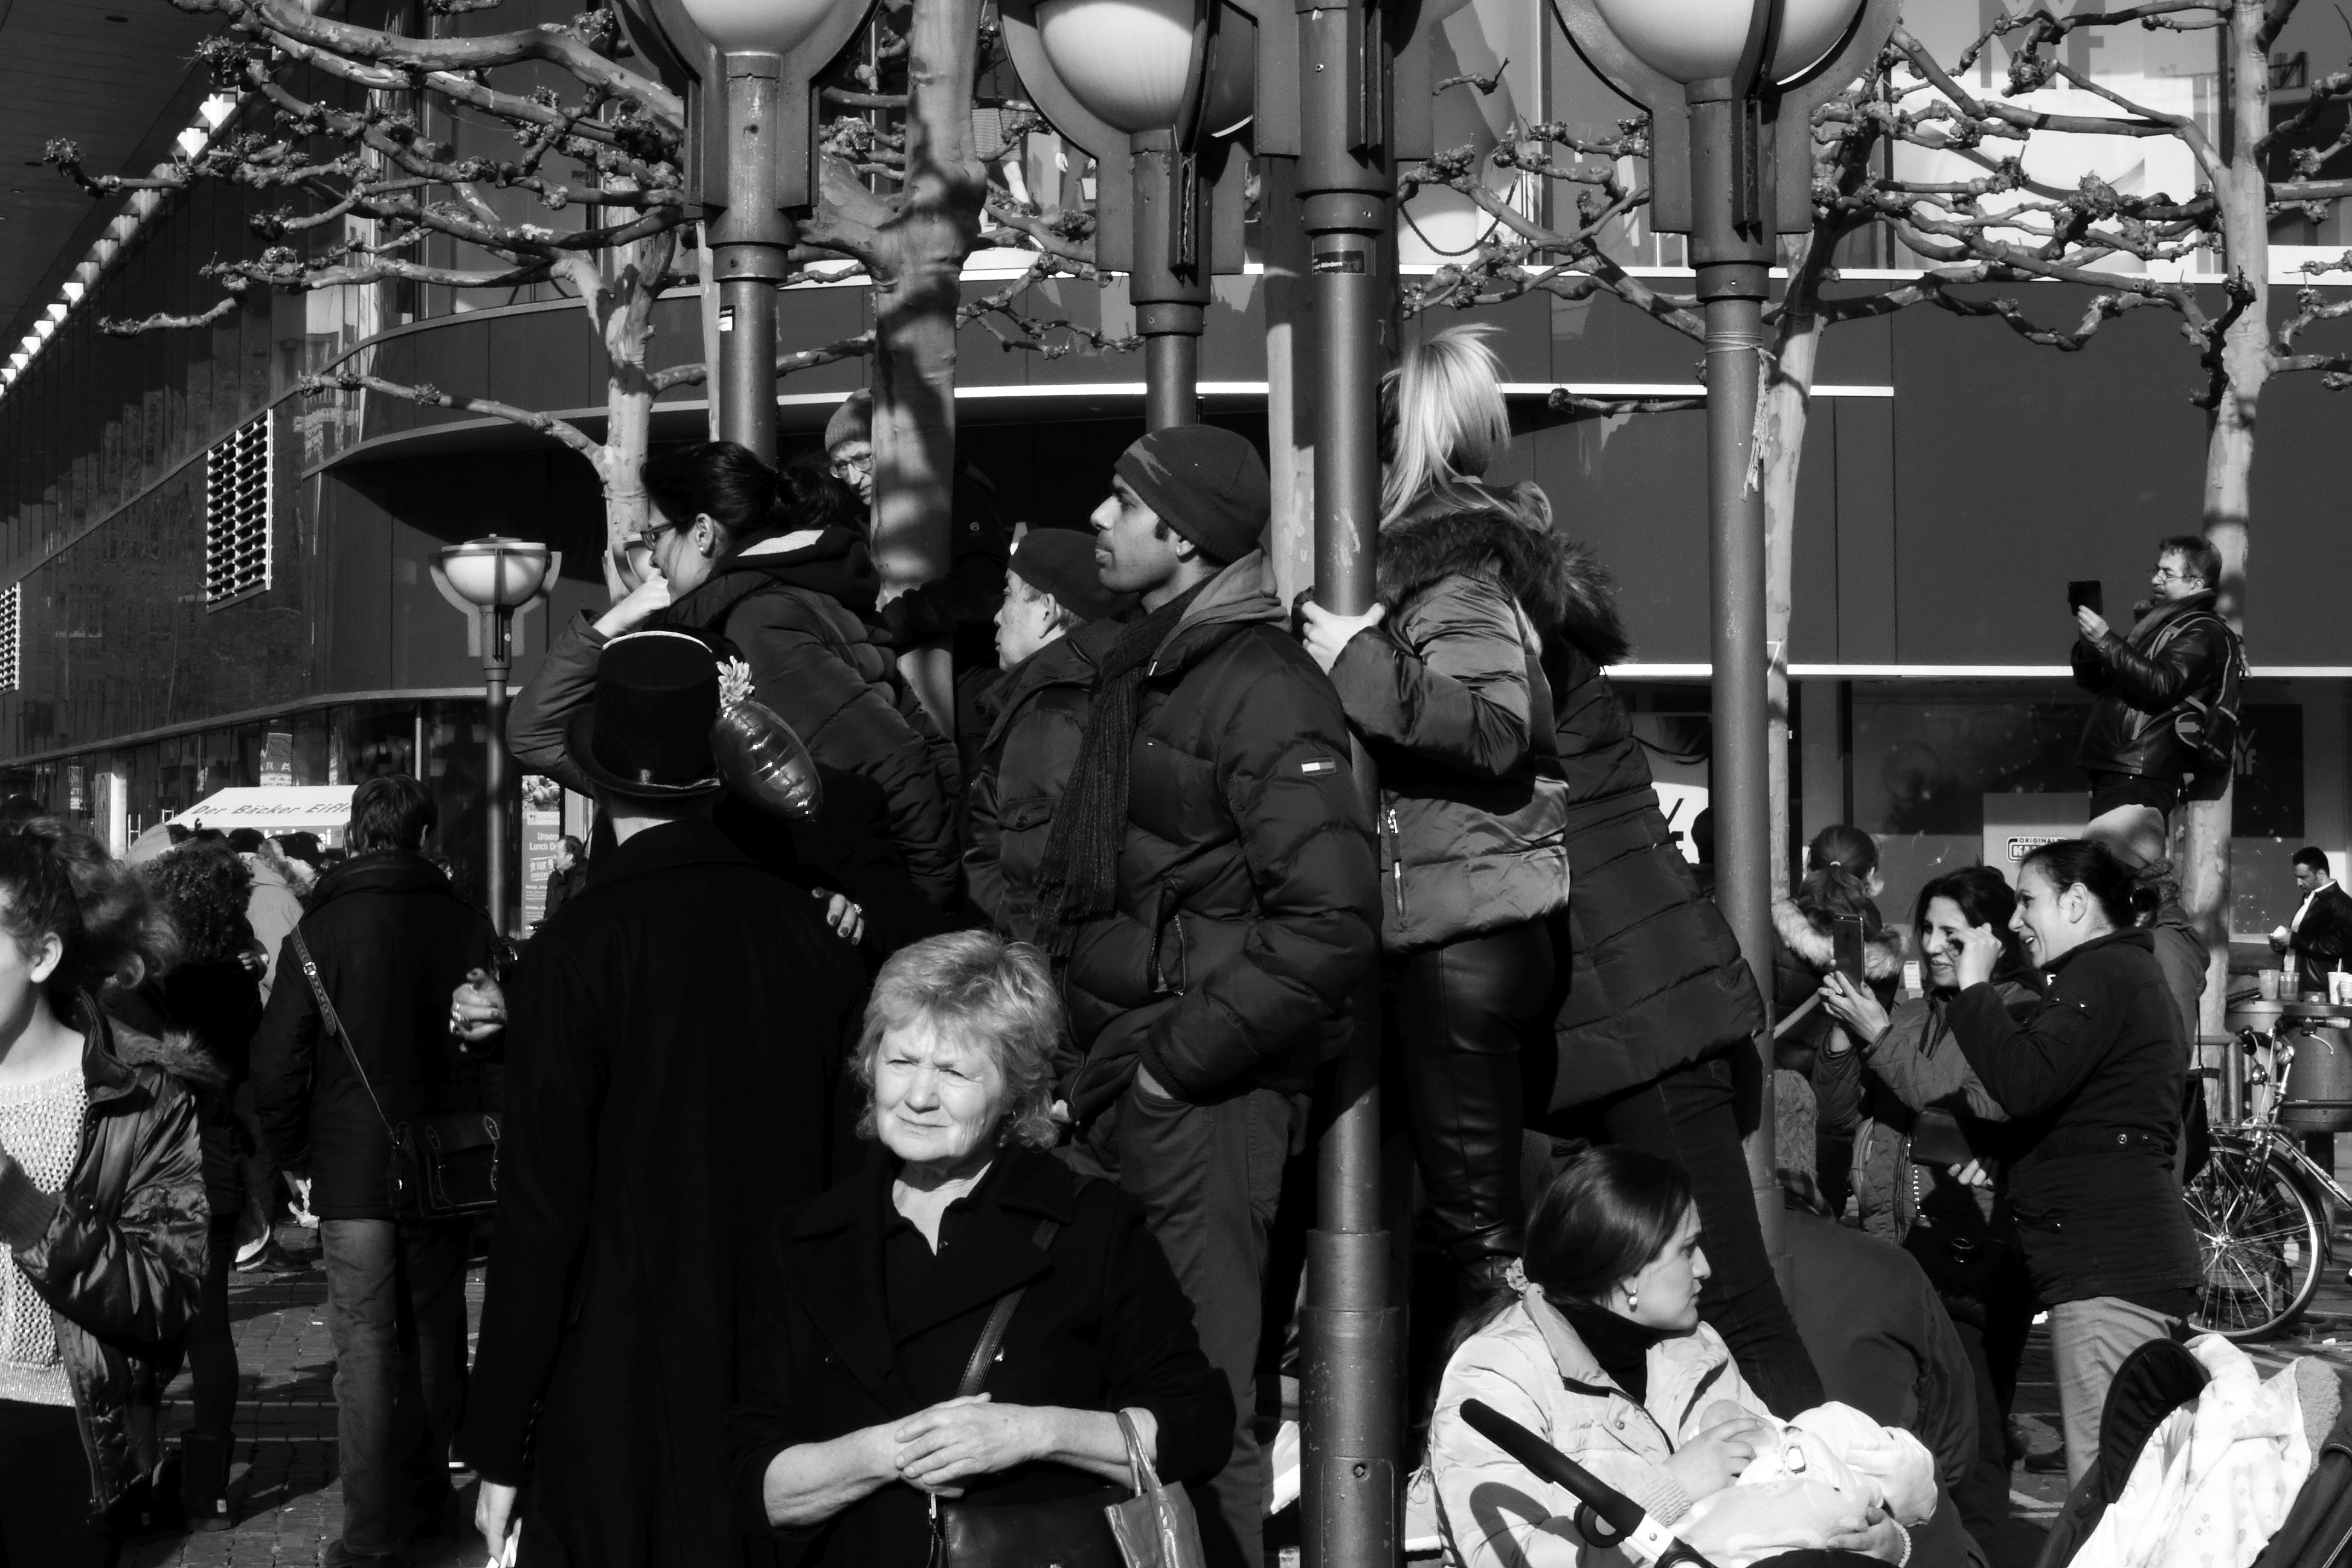
black and white, people, photography, crowd, carnival, black, monochrome, bw, blackandwhite, blackwhite, photograph, germany, alemania, allemagne, sw, schwarzweiss, schwarzweis, frankfurtmain, frankfurtammain, frankfurtam, frankfurtamain, germania, hesse, hassia, hessen, frankfurt, fasching, karneval, schwarzweissfotografie, schwarzweisfotografie, corso, faschingsumzug, carnivalcorso, monochrome photography